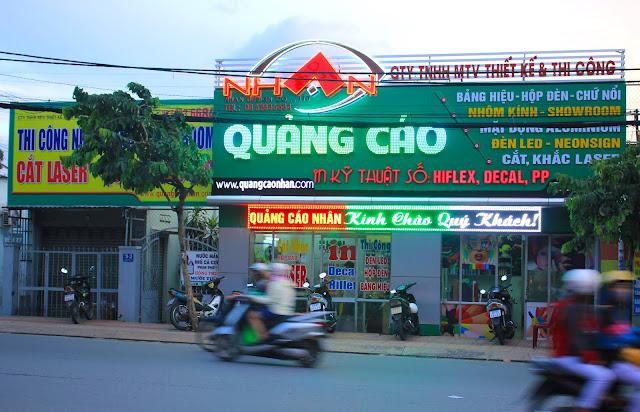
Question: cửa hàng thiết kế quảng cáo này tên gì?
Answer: cửa hàng thiết kê quảng cáo nhân